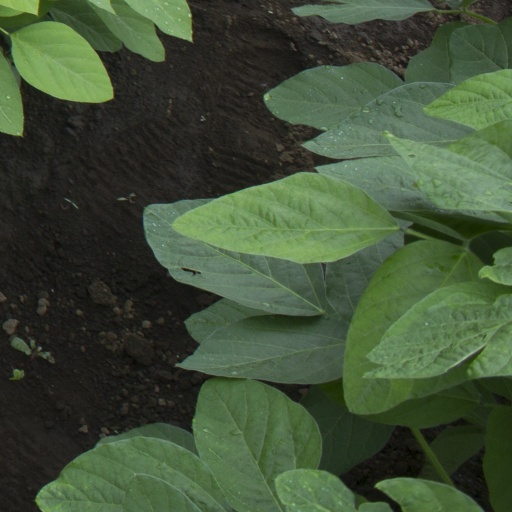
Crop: soybean